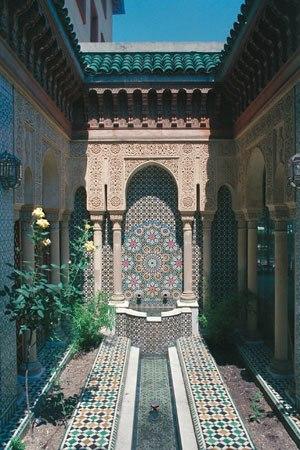
La Cité internationale universitaire de Paris est une fondation de droit privé, reconnue d'utilité publique par décret du 6 juin 1925, regroupant un ensemble de résidences universitaires. Elle est située dans le 14ᵉ arrondissement de Paris entre la porte de Gentilly et la porte d'Orléans.
La Maison du Maroc est une résidence étudiante située au sein de la Cité internationale universitaire de Paris ouverte en octobre 1953.